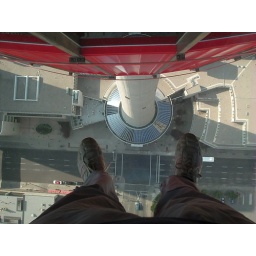
The view from the glass floor in Calgery Tower